D'Iberville Street

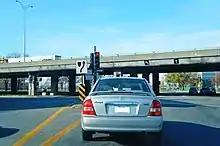
D'Iberville Street near Autoroute 40

D'Iberville Street (French: "Rue D'Iberville") is a north-south thoroughfare of Montreal.